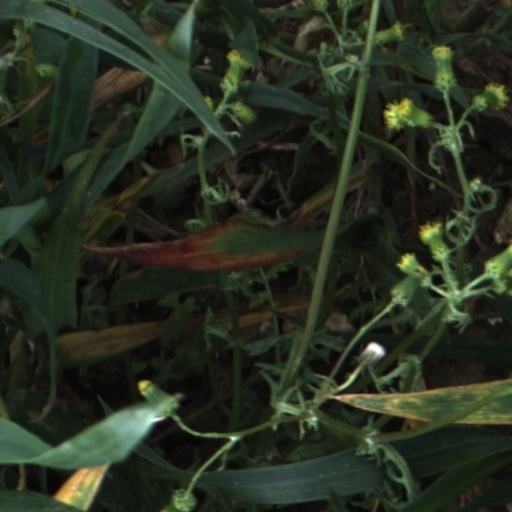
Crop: wheat